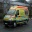
Label: ambulance